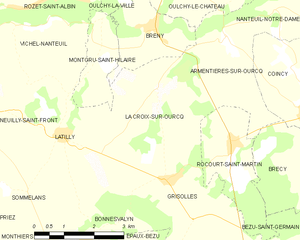
Carte des communes françaises: La Croix-sur-Ourcq